HMS President (1918)

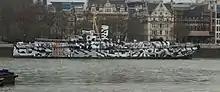
HMS "President" painted by Tobias Rehberger in 2014 to commemorate the use of dazzle camouflage in World War I.

"President" was resold in 2001 to David Harper and Cary Thornton, then purchased in April 2006 by the serviced office company, MLS Group Plc, to serve as a venue for conferences and functions and to house the offices of a number of media companies. Its owners planned to present her as an historical resource during the 2014-18 First World War centenary, as the U-Boat campaign of World War I was the greatest peril that Britain faced in 1917–18, and was the most critical naval conflict of that war.